Blaber River

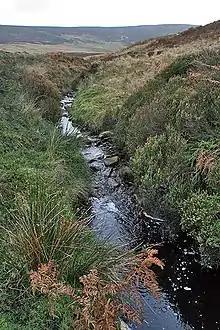
Looking up Blaber River

The Blaber River is a minor river in the Isle of Man.